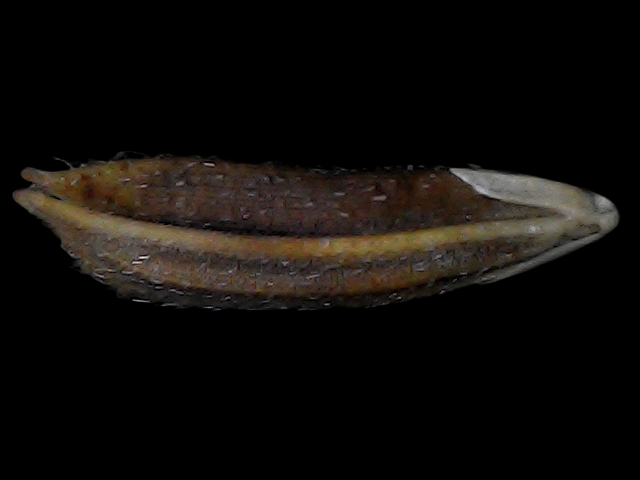
Rice variety: Bd56